The Oak and the Reed

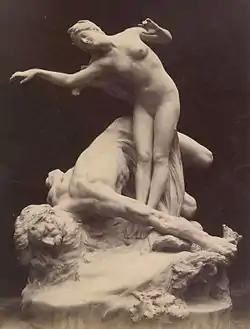
Henri Coutheillas's sculpture of the fable

Some variations depend on the version of the fable that is being recorded. In the version by Samuel Croxall (1732), which was widely followed, the uprooted oak is floating downstream and enquires of a reed how it has survived the storm. In George Fyler Townsend's new translation (1867), the oak has fallen across a stream and asks the same question of the reeds there. But in John Ogilby's telling, the fable's meaning has a contextual undercurrent. His oak has been brought down by a conspiracy of all the winds and is asking for advice of a surviving reed. The moral drawn from its advice absolves the royalists in Restoration England of any blame for following it: